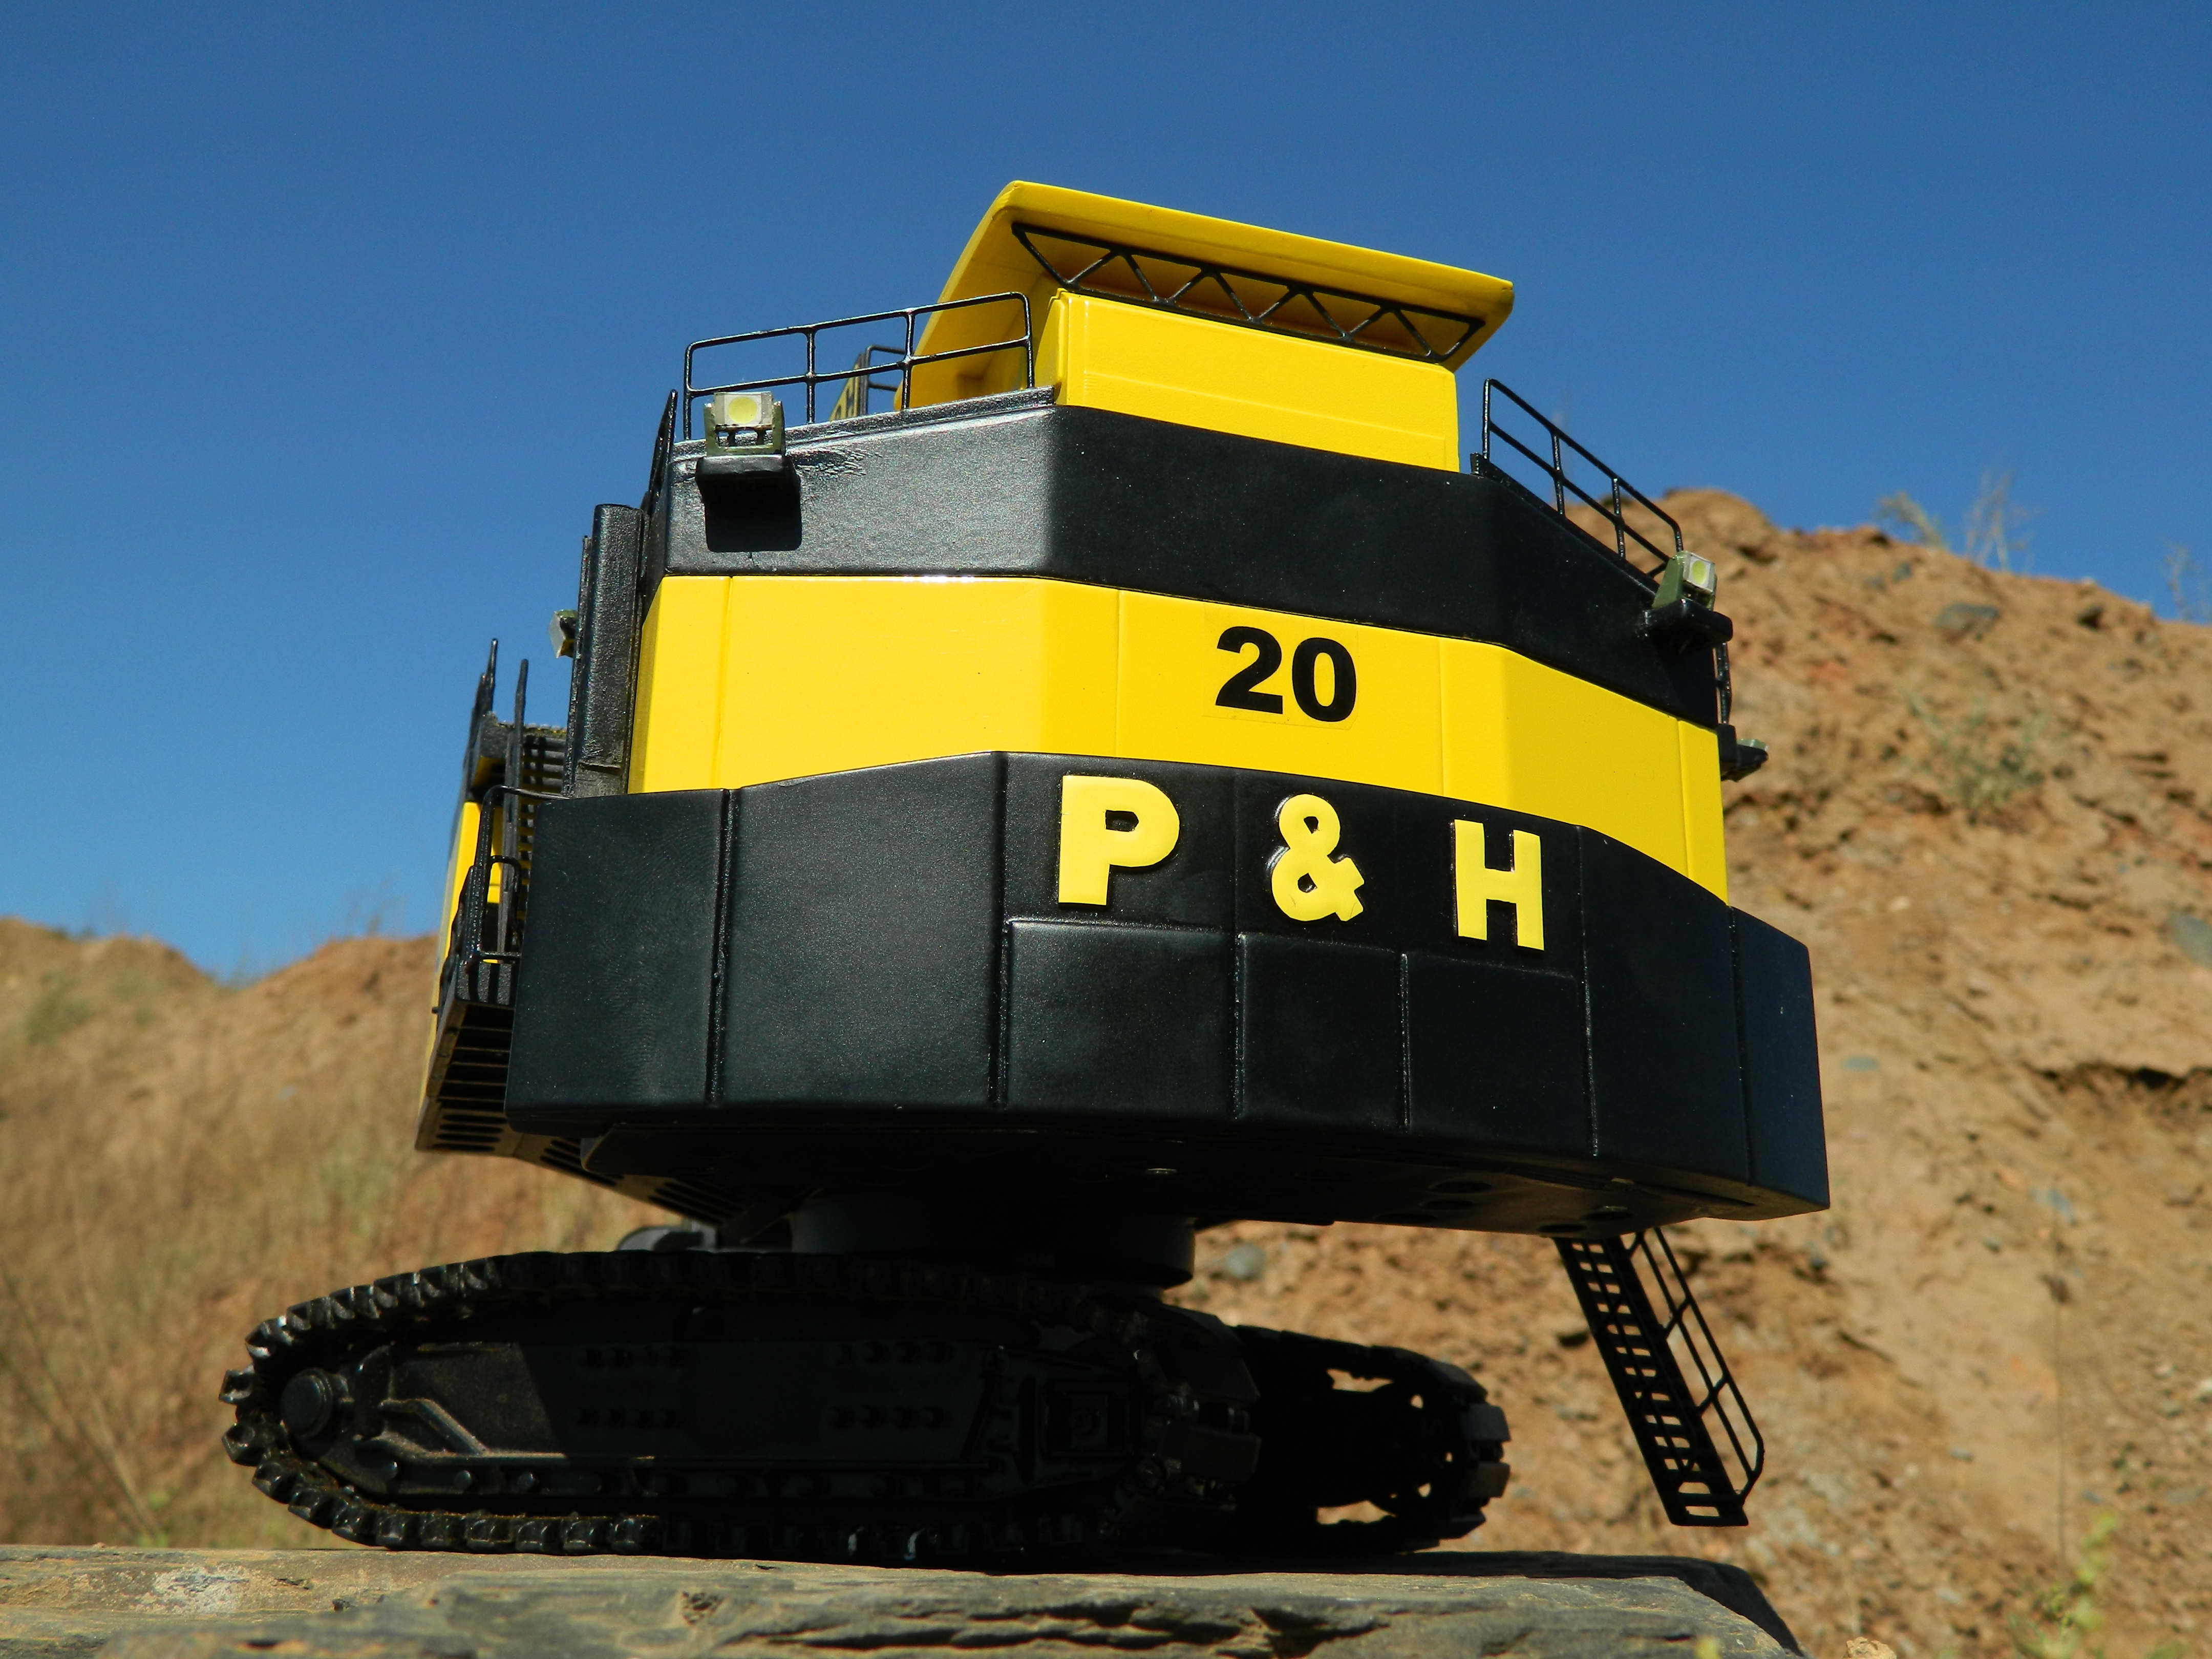
mechanics, yellow, construction equipment, vehicle, landscape, soil